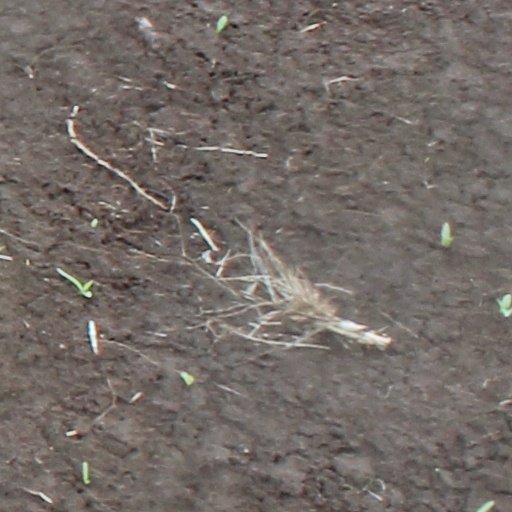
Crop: wheat